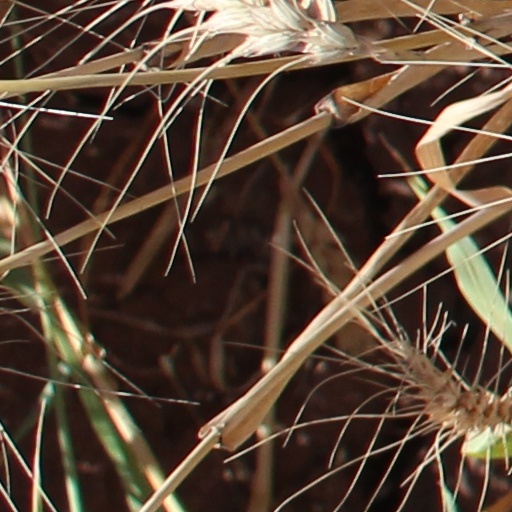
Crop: wheat